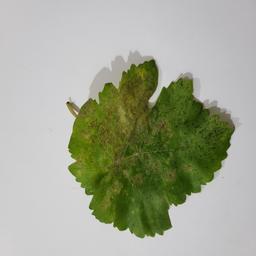
Label: Powdery Mildew